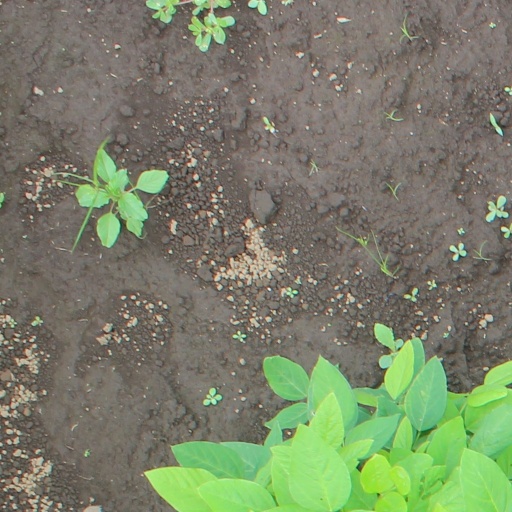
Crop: soybean